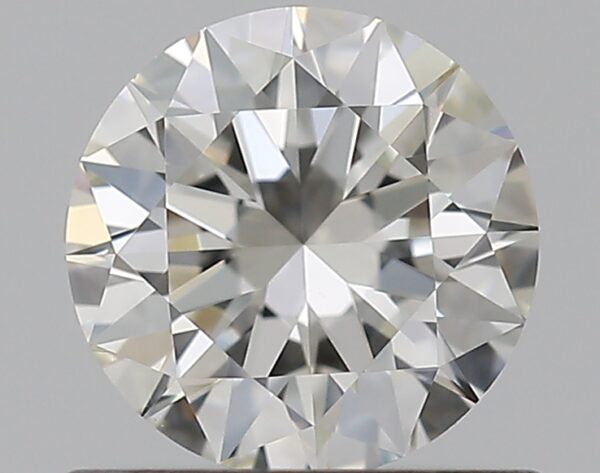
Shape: round
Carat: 0.6
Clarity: VVS2
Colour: G
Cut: EX
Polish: EX
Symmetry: EX
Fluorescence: ST
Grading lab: GIA
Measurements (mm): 5.41 x 5.43 x 3.33